Nate Bargatze

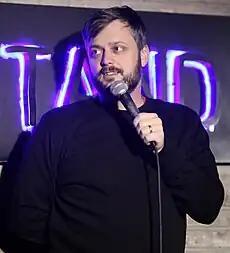
Bargatze in 2017

Nathanael Bargatze (born March 25, 1979) is an American stand-up comedian. He has been called a clean comedian, and has been noted for his deadpan, monotone delivery. Bargatze was the highest-grossing stand-up comic in 2024, with over a million tickets sold across his shows.